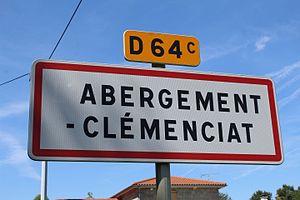
Panneau d'entrée dans le village de L'Abergement-Clémenciat. À noter que le nom noté est Abergement-Clémenciat, on voit que le L et l'apostrophe ont été enlevés.
L'Abergement-Clémenciat est une commune française, située dans le département de l'Ain en région Auvergne-Rhône-Alpes.